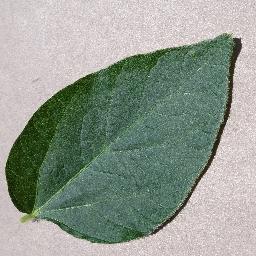
Label: Soybean___healthy